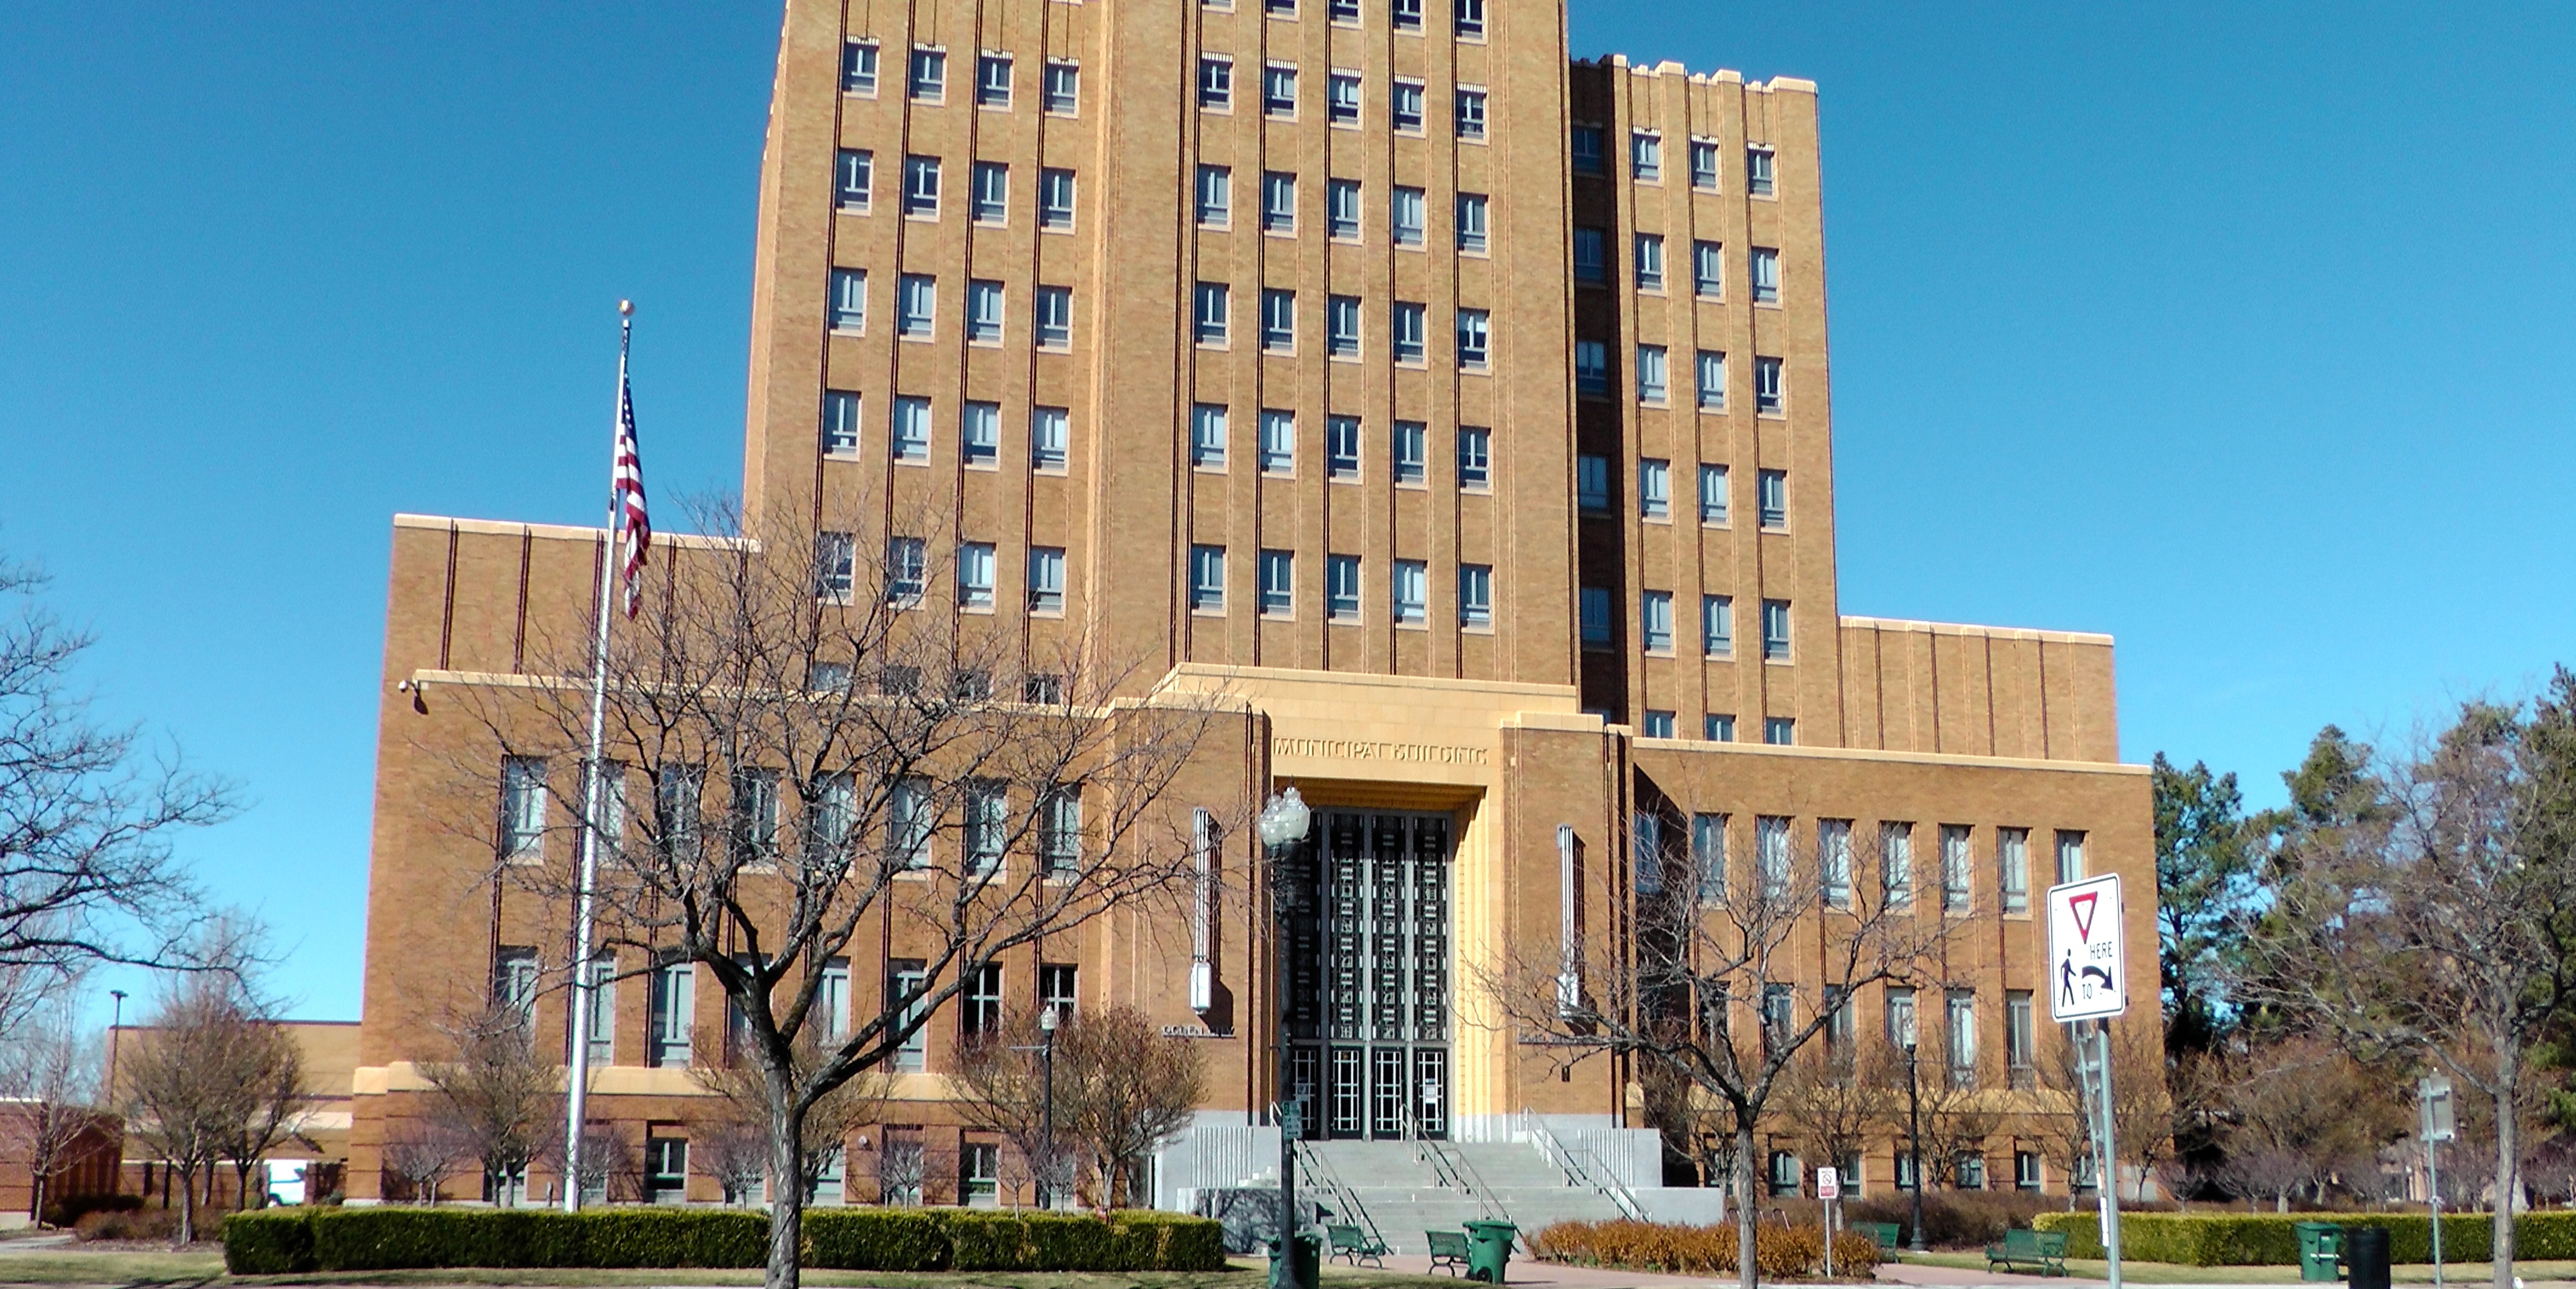
architecture, building, downtown, plaza, usa, america, corporate, landmark, facade, property, apartment, tower block, utah, university, school, campus, estate, headquarters, condominium, neighbourhood, residential area, ogden